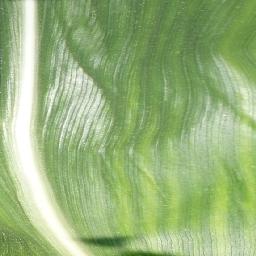
Label: Corn_(Maize)___Healthy